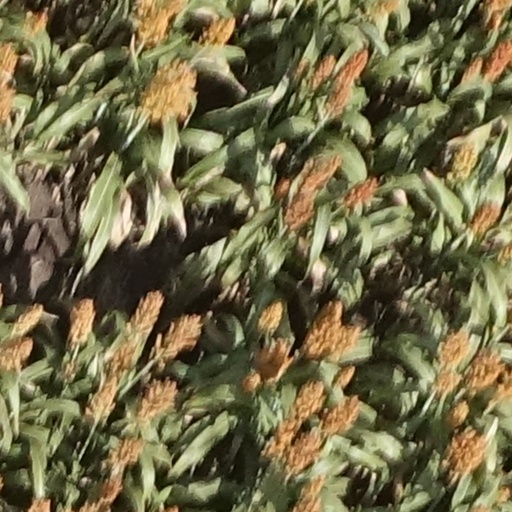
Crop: sorghum